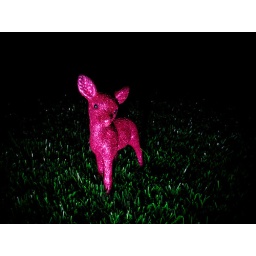
pink glitter deer in headlights on fake grass